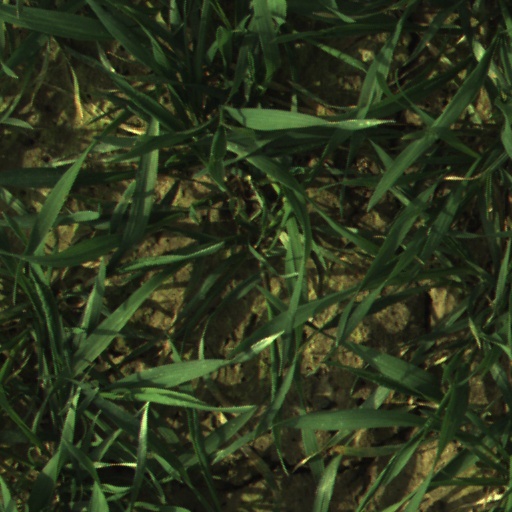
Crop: wheat